La fille du tambour-major

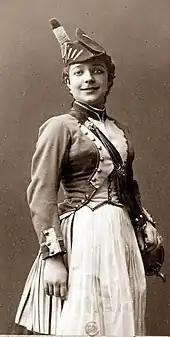
Juliette Simon-Girard as Stella

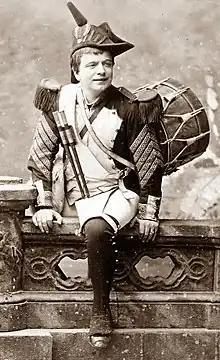
Simon-Max as Griolet

The convent is in a war zone, as the revolutionary French army and the occupying Austrians fight for possession of the territory. As the French forces advance, the Mother Superior of the convent moves her pupils to safety in a more secure buildings, forgetting that one pupil, Stella, has been left behind, locked up in the linen cupboard as a punishment for singing a seditious, anti-Austrian, pro-French song. The French troops arrive, led by Lieutenant Robert; among their number are the drummer, Griolet, and the drum major, Monthabor. The men are tired, hungry and thirsty. Their vivandière, Claudine, cannot help them, as her supplies of food and drink have run out. The soldiers raid the convent's stores, and in doing so they find Stella. She is rather frightened at first, but the charm of the dashing Lieutenant Robert reassures her, and she offers to prepare a meal for them all.